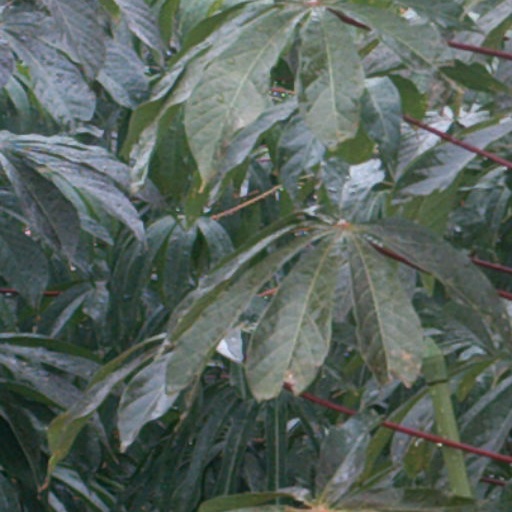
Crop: cassava